Moscow Metro

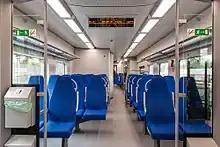
Seats in "Lastochka" trains

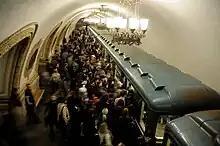
Moscow Metro is one of the busiest metro systems in the world.

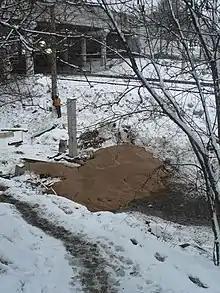
Site of construction pile incident on next day after event (2006)

A new circle metro line in Moscow was relatively quickly made in the 2010s. The Moscow Central Circle line (Line 14) was opened for use in September 2016 by re-purposing and upgrading the Maloe ZheleznoDorozhnoe Kol'tso. A proposal to convert that freight line into a metropolitan railway with frequent passenger service was announced in 2012. The original tracks had been built in pre-revolutionary Moscow decades before the creation of Moscow Metro; the tracks remained in place in one piece as a non-electrified line until the 21st century. Yet the circle route was never abandoned or cut. New track (along the existing one) was laid and all-new stations were built between 2014 and 2016. MCC's stations got such amenities as vending machines and free water closets.